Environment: real
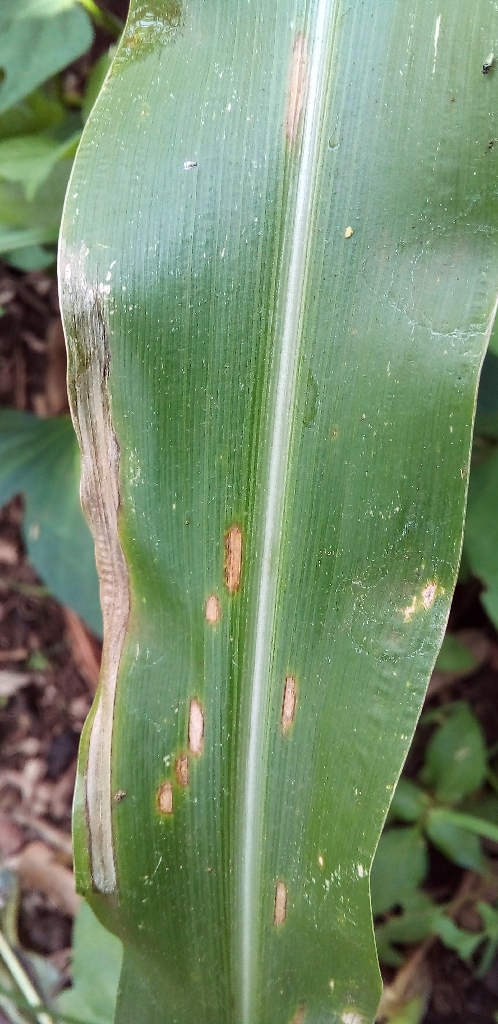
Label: northern_corn_leaf_blight